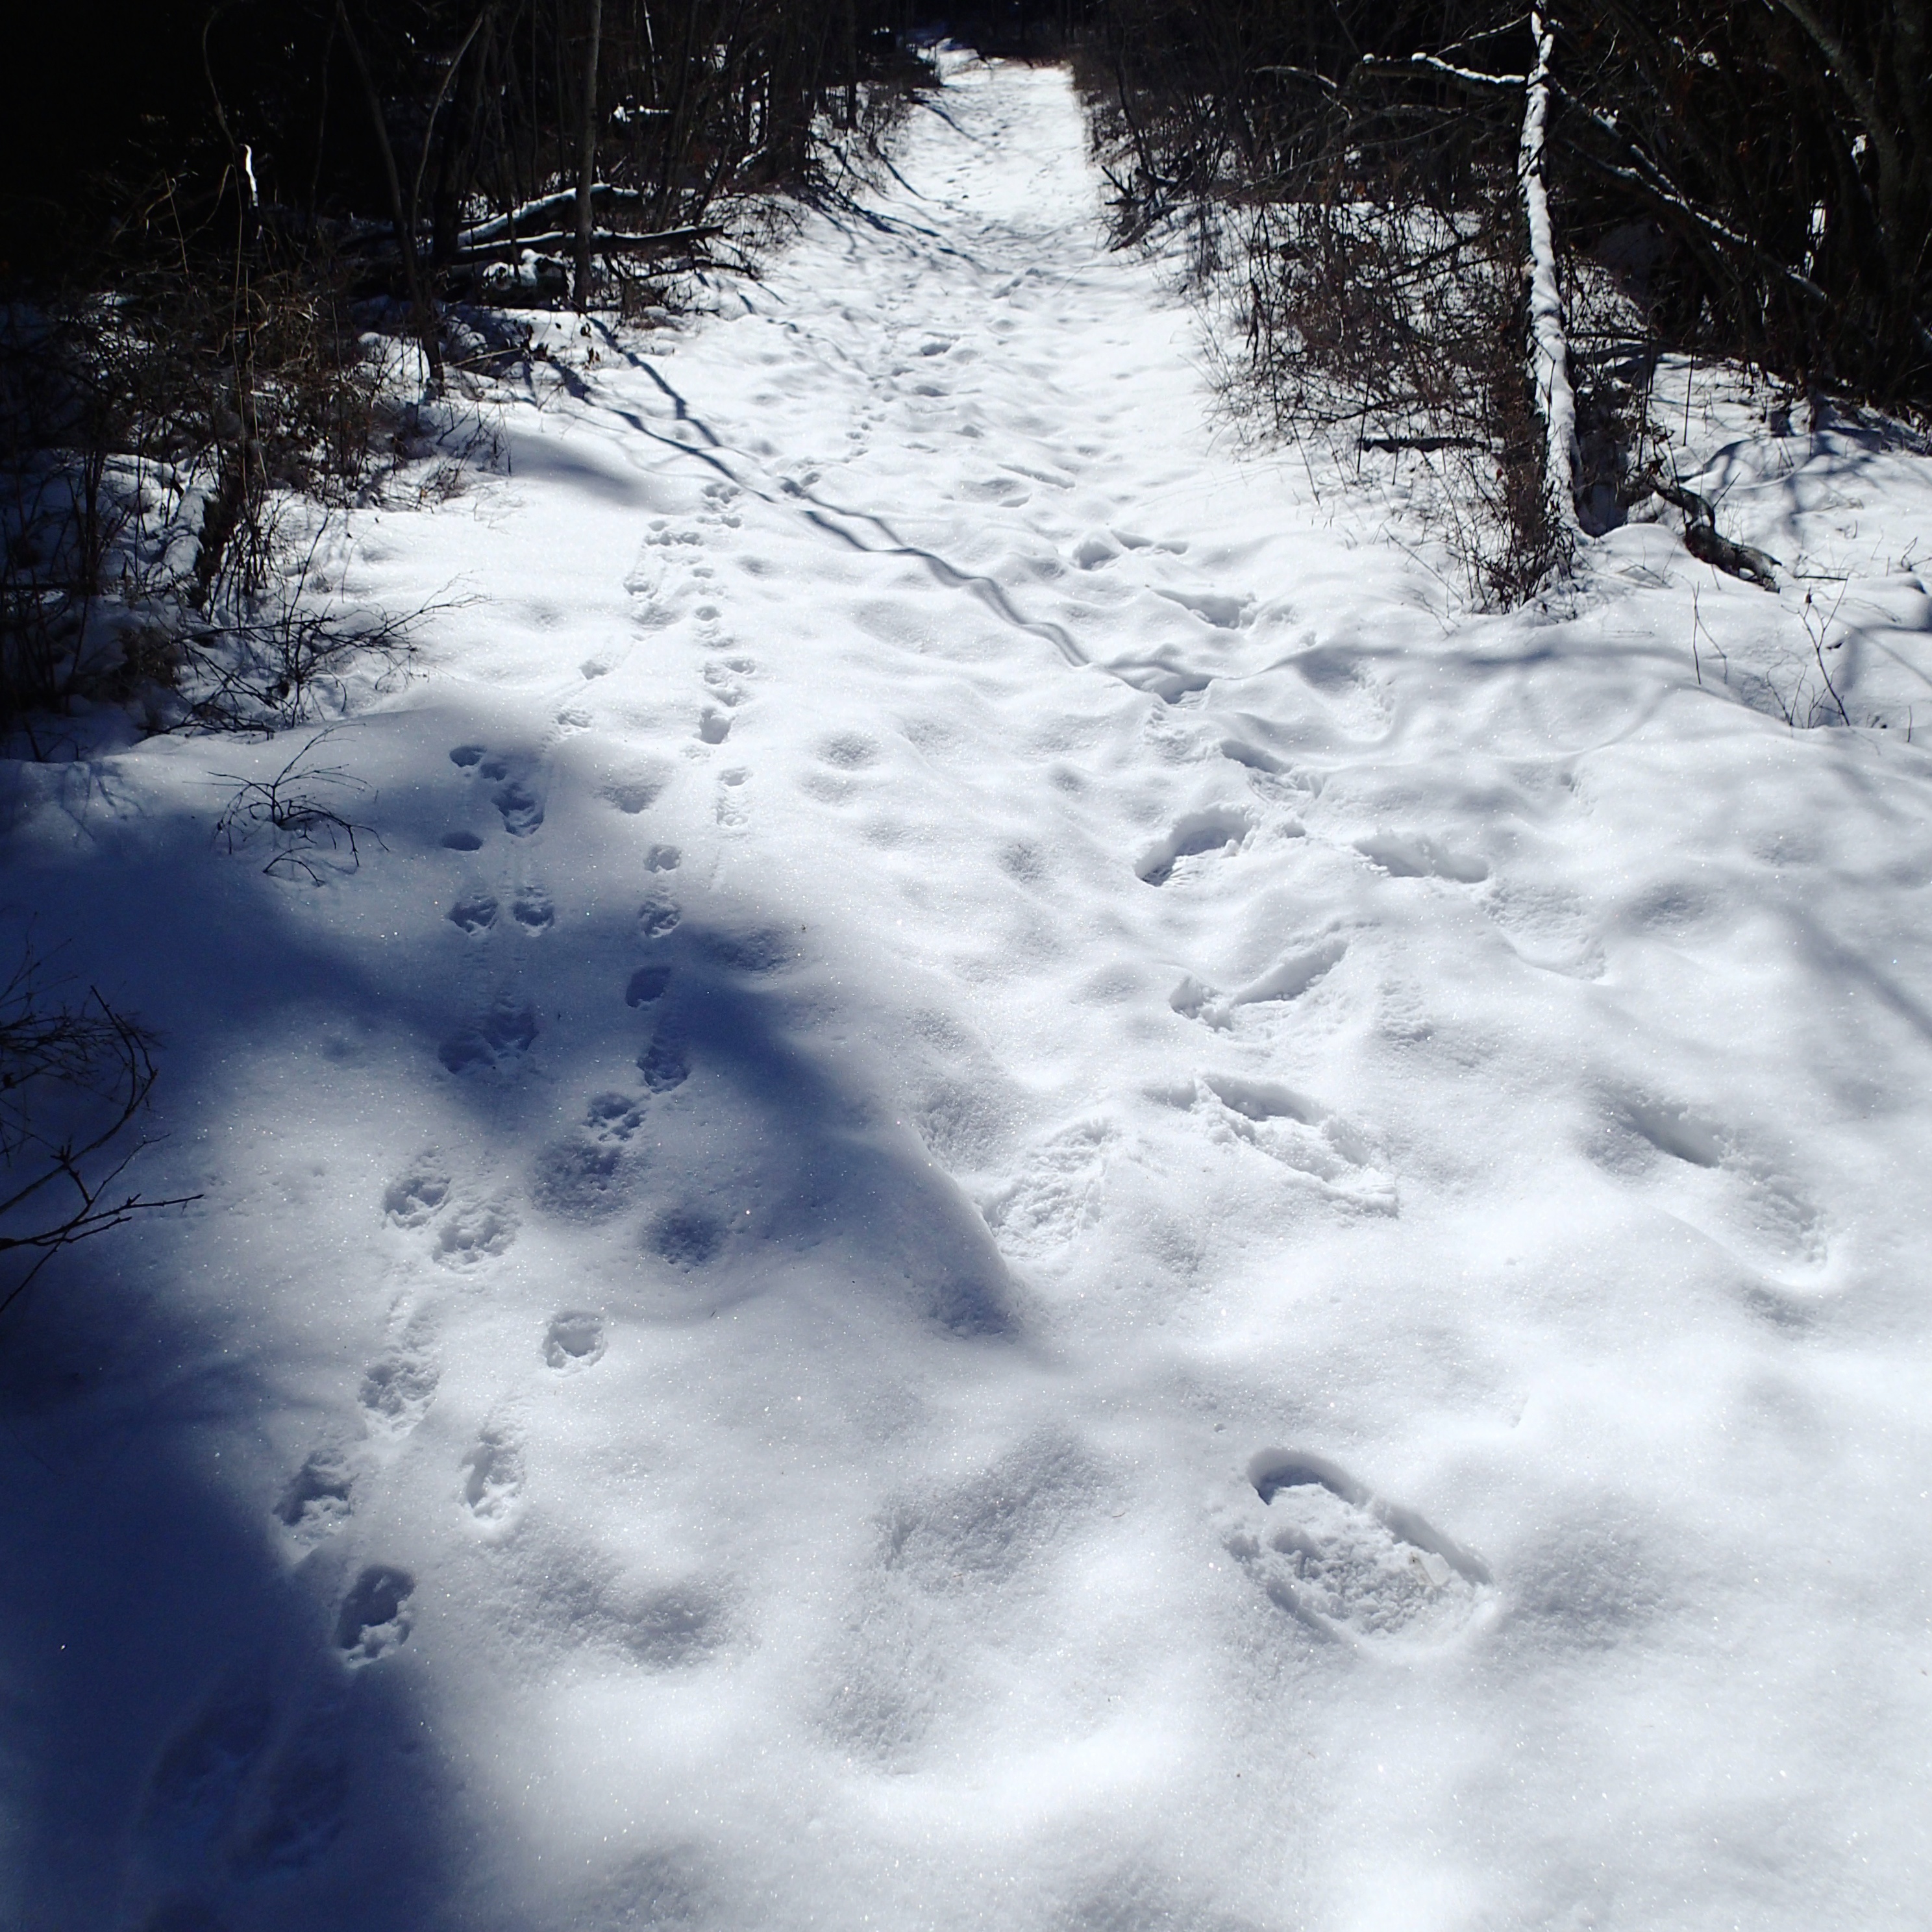
tree, water, nature, branch, snow, winter, sunlight, leaf, frost, atmosphere, ice, reflection, weather, blue, monochrome, season, freezing, atmospheric phenomenon